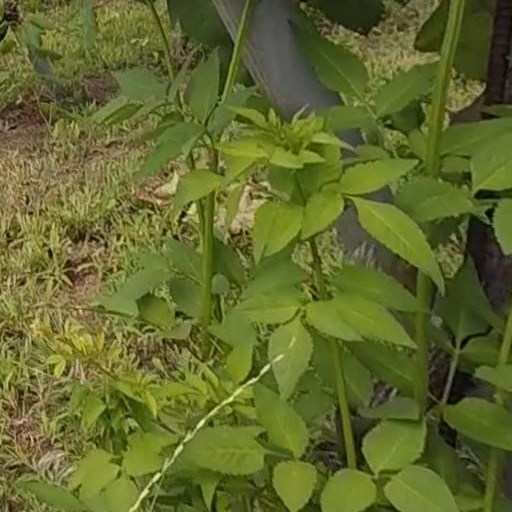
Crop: grape